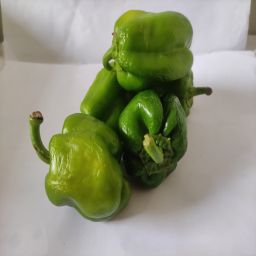
Crop: Bell Pepper
Quality: Unripe